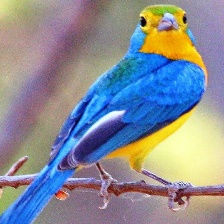
Species: ORANGE BRESTED BUNTING
Scientific name: PASSERINA LECLANCHERII
ImageNet parent category: indigo_bunting